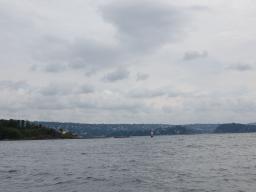
Label: Background_without_leaves